Prabartak Sangha

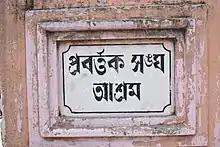
Prabartak Sangha gate

In 1915, a Bengali literary magazine named Prabartak was launched under the editorship of Manindra Nath Nayak with the blessings of Motilal Roy and Sri Aurobindo. In 1920, Roy founded the Prabartak Sangha in Chandannagar, then a French possession. In 1925, he assumed the title of Sangha Guru or the chief spiritual leader of the organization. In May 1927, Rabindranath Tagore laid the foundation of the prayer hall of the Prabartak Sangha.